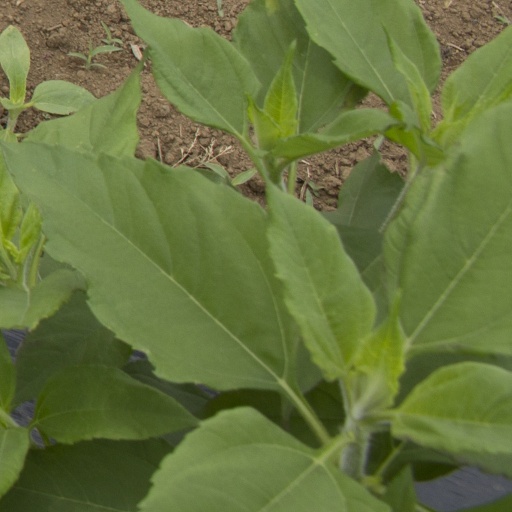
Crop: Jerusalem artichoke